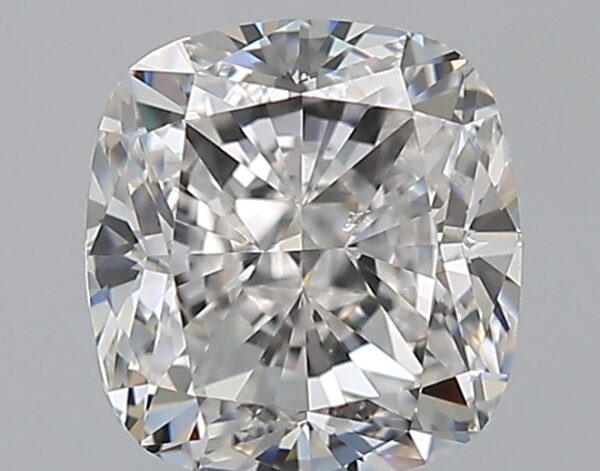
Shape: cushion
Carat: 0.7
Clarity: SI1
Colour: F
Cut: EX
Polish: EX
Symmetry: EX
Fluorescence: N
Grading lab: GIA
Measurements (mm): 5.08 x 4.75 x 3.31